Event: Typhoon Ruby
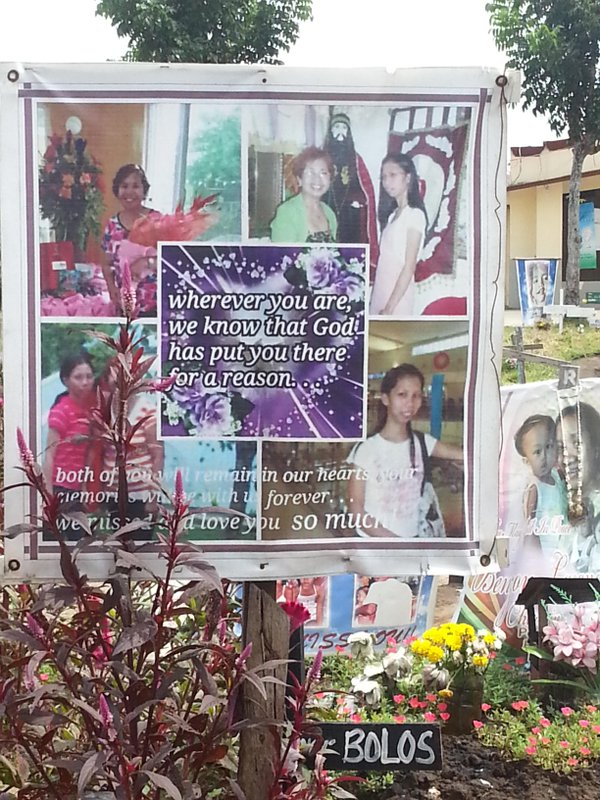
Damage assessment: no_damage